2011 Brazilian Grand Prix

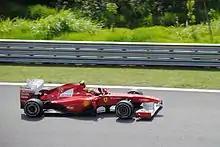
Felipe Massa became the first Ferrari driver since Ivan Capelli in to complete a season without a podium.

Vettel lead the race after the start, but conceded the lead to Webber when his gearbox started causing him trouble. Vettel remained second in the race though, while Webber took his first, and only, win of the season. None of the other teams could match the pace of Red Bull in the race. Button managed to complete the podium with third position after being overtaken by Alonso early on in the race, but repassing him near the end. Alonso eventually finished fourth whilst Hamilton retired with a gearbox issue. Massa completed the year with a fifth-place finish. Sutil, Rosberg, di Resta, Kobayashi and Petrov completed the points scoring positions.